Haveli Sujan Singh

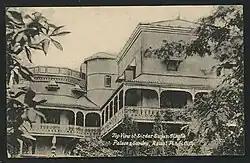
Photograph of Sujan Singh Haveli in Rawalpindi from 1920

Haveli Sujan Singh, also known as Sujan Singh Haveli, is a haveli located in the congested market of Bhabra Bazar Rawalpindi, Punjab, Pakistan.